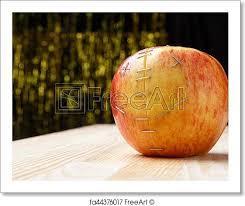
Label: apples